John Stephens Graham

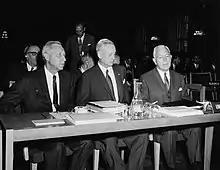
Graham (left) with Paul F. Foster (center) and John A. McCone, 1960

John Stephens Graham (August 4, 1905 – October 20, 1976) was a Washington, D.C., attorney and political appointee. He was an Assistant Secretary of the Treasury, and commissioners for the Internal Revenue Service and Atomic Energy Commission.